Helen MacRae

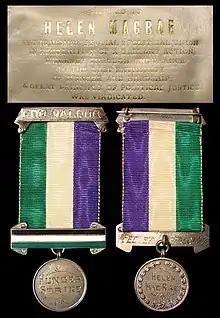

MacRae's WSPU medal, described as 'incredibly rare' was auctioned by Lockdales Auctioneers in 2015, and was sold to academic collector for £12,300. Auction manager, James Sadler said 'these are among the most historically important items we have ever dealt with.'